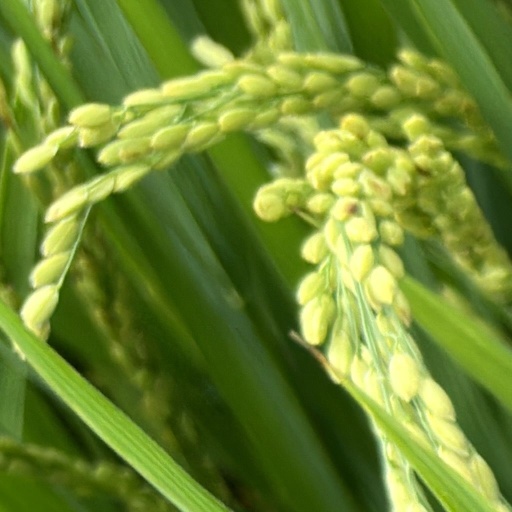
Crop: rice